2022 United Nations Biodiversity Conference

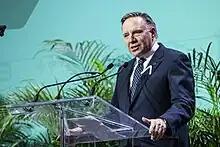
François Legault, premier of Quebec, during the opening ceremony of the COP15

In addition to protecting 30% of land and oceans by 2030, the agreement includes also recovering 30% of earth degraded ecosystems and increasing funding for biodiversity issues. Other targets for the year 2030 include cutting overconsumption and waste, reducing food waste by 50%, and completely stop harming ecosystems that are strongly important for biodiversity. There are also 4 targets for the year 2050 which includes increasing the area of natural ecosystems, restoring their integrity and normal functioning, reducing tenfold the human caused extinction rate, and protecting traditional knowledge.